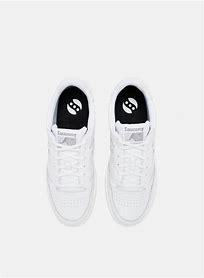
Brand: Saucony
Model: Jazz Court